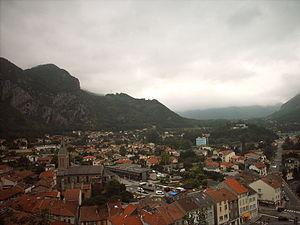
L'aire urbaine de Tarascon-sur-Ariège est une aire urbaine française centrée sur la ville de Tarascon-sur-Ariège.